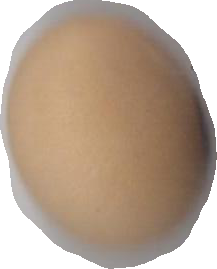
Variety: Anjasmoro